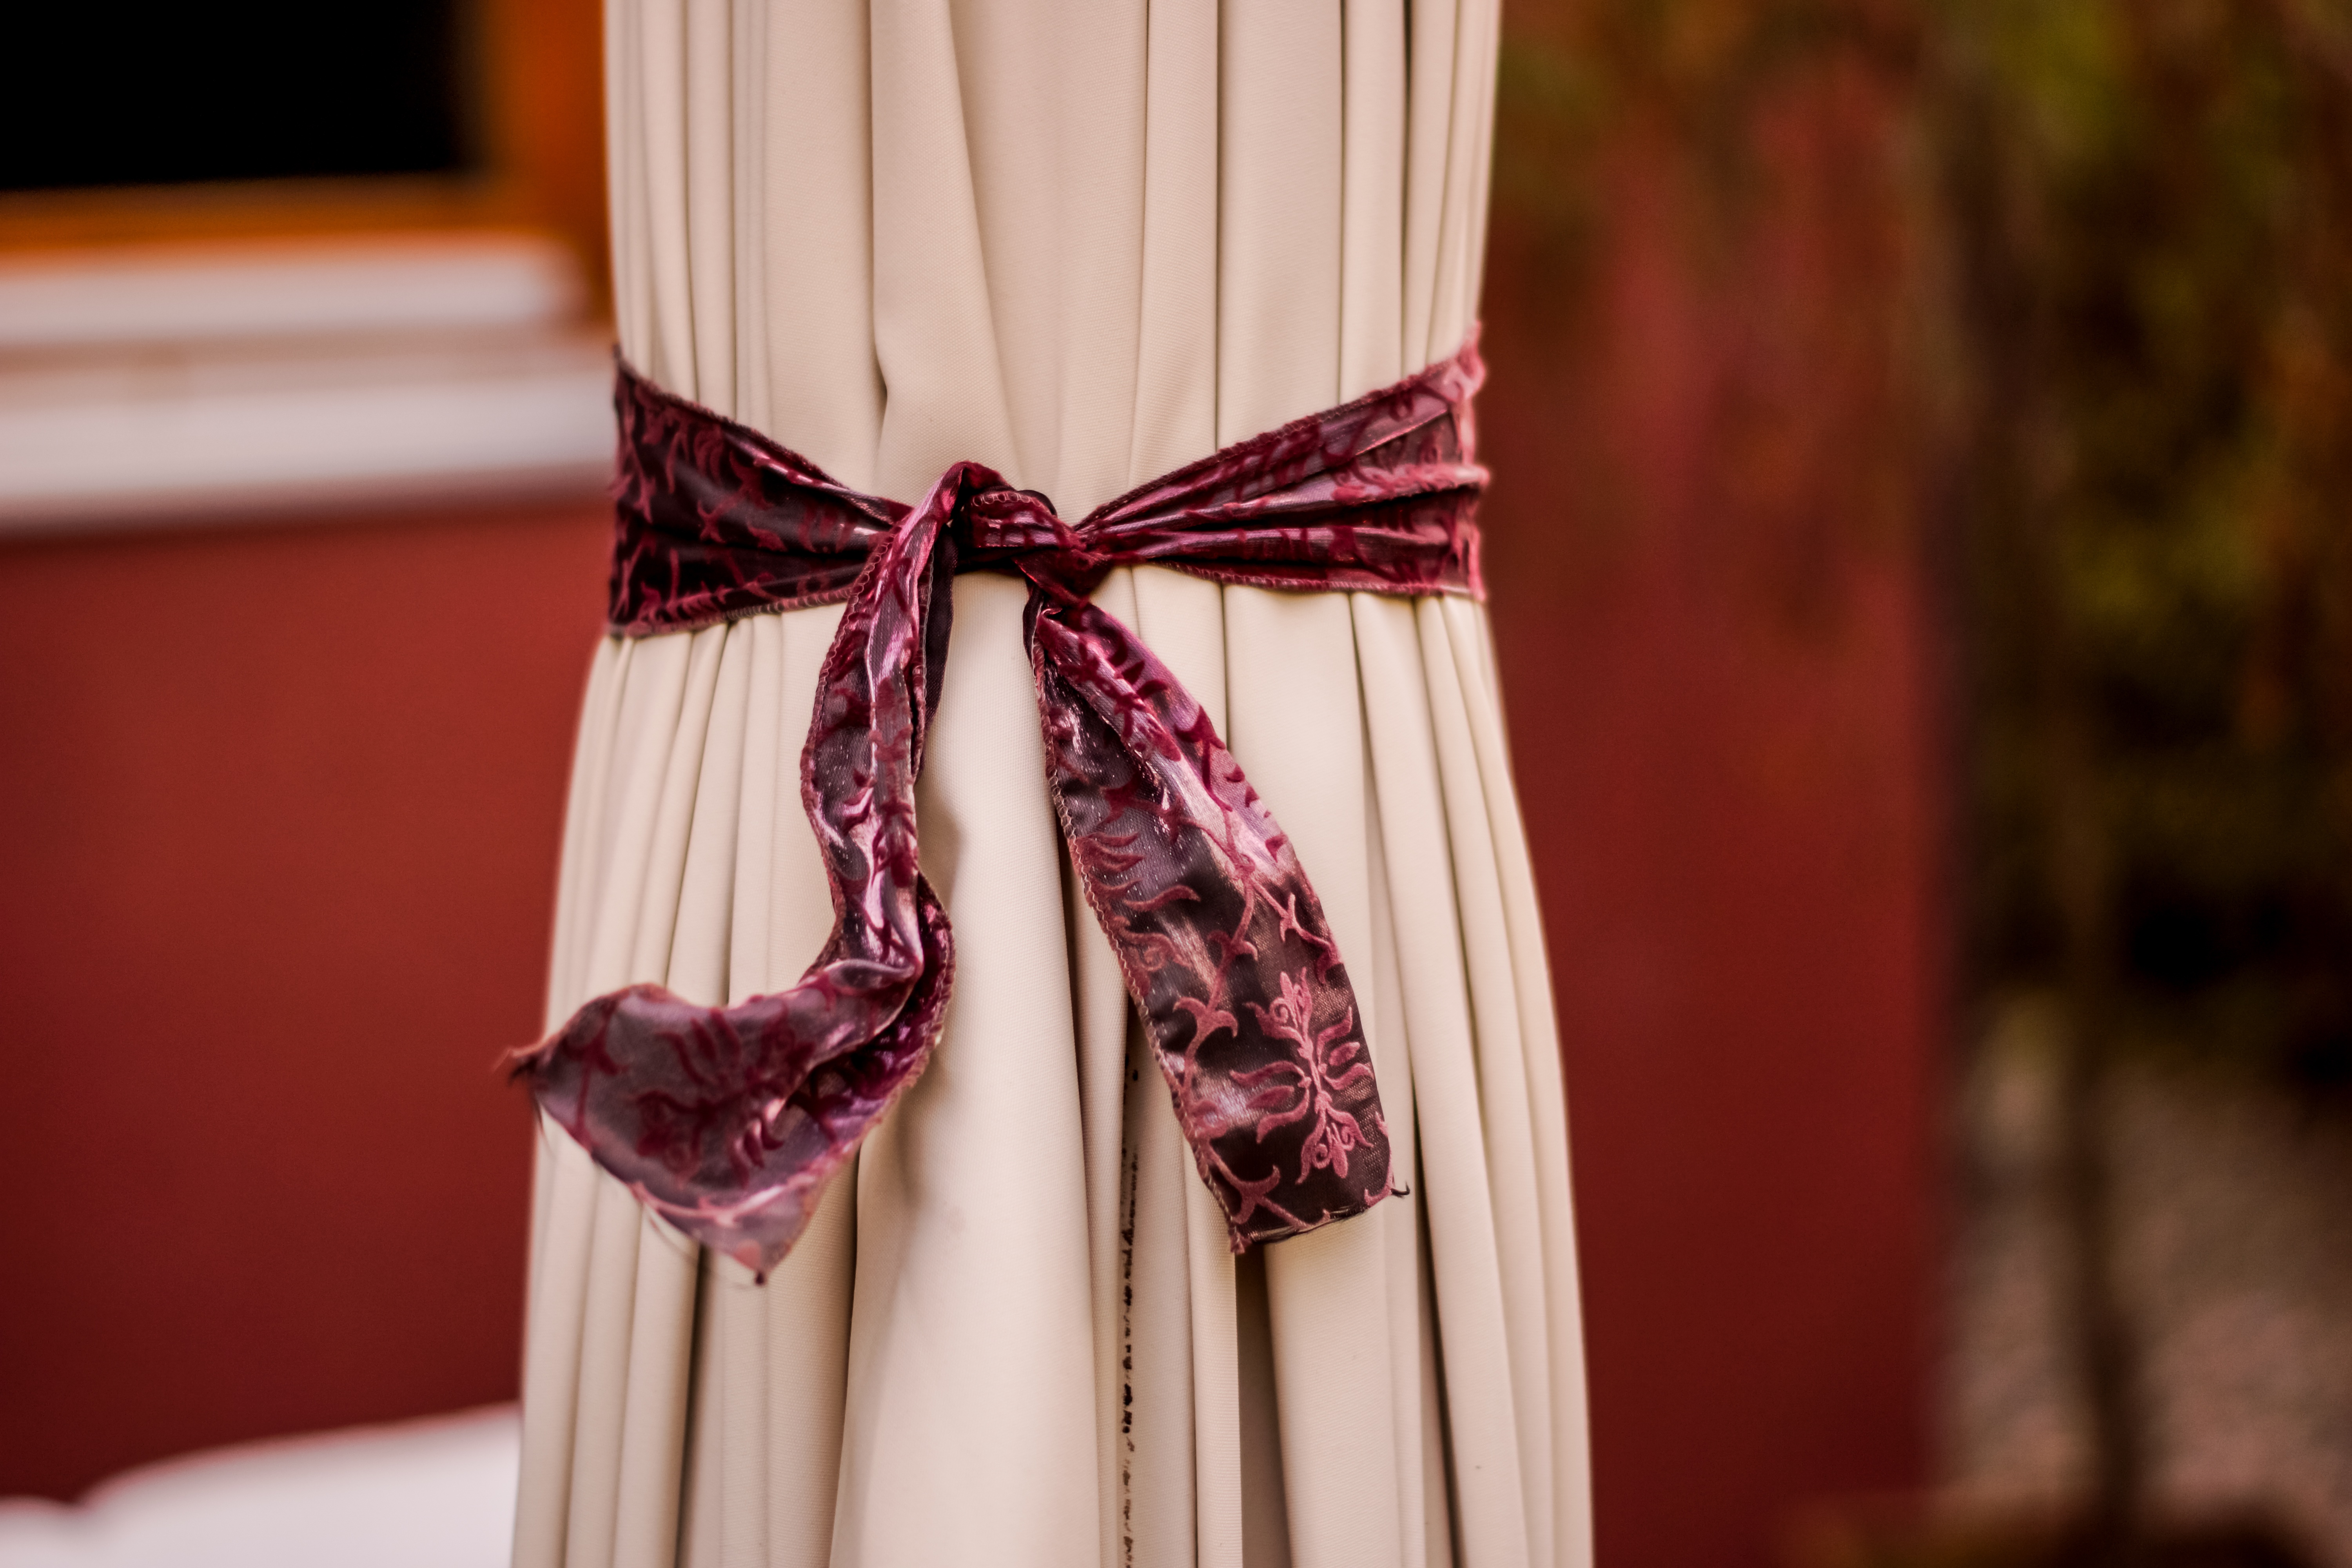
flower, purple, spring, clothing, pink, bride, interior design, textile, dress, gown, formal wear, fashion accessory